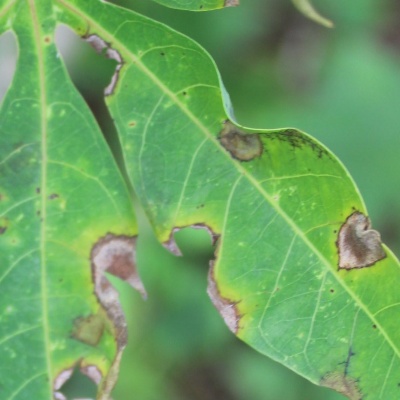
Crop: Cassava
Condition: brown spot